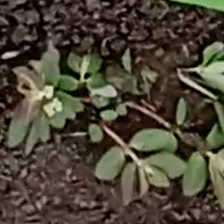
Weed species: Choti_dudhi_(Euphorbia_hirta)